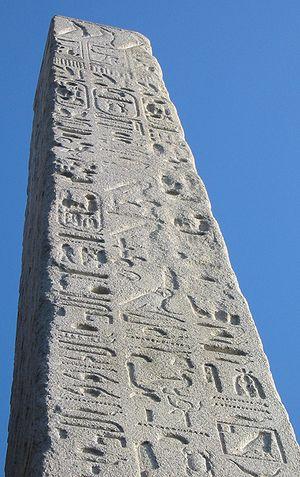
« Aiguille de Cléopâtre » est le surnom donné à deux obélisques égyptiens datant du règne du pharaon Thoutmôsis III. Ces obélisques n'ont aucun rapport avec la reine Cléopâtre VII.